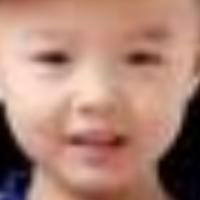
Age group: age 01-10